Battle of Bloody Brook

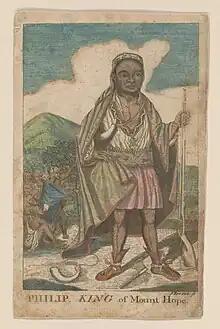
A portrait of Wampanoag sachem Metacomet (King Philip).

The Wampanoag sachem Metacomet (King Philip) drew on his alliances with the Nipmuc and Connecticut River valley nations, as King Philip's War raged across the Massachusetts, Connecticut, and Rhode Island colonies from June 1675 onwards. John Pynchon, now a Major and commander-in-chief of the Connecticut River campaign, had hoped that the Connecticut River valley peoples would not join the war due to a lack of support from the Kanienkehaka (entreating that they ""not to entertain or favor"" the Pocumtuc and their allies), but this was ultimately not a deterrence.